Lady Elizabeth Finch-Hatton

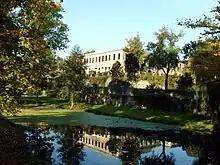
Heinrich Reichsgraf von Bünau residence (Dahlen castle) in Saxony, Germany.

Murray was born on 18 May 1760 in Warsaw, Poland-Lithuania. She was the daughter of David Murray, 2nd Earl of Mansfield, by his first marriage to German Imperial Countess Henrietta Frederika von Bünau. Her maternal grandfather was Count Heinrich von Bünau. It was when her father was an ambassador to the Elector of Saxony in Dresden, that he (by then 7th Viscount Stormont) met the beautiful Countess Henrietta, daughter of Imperial Count Heinrich von Bünau.